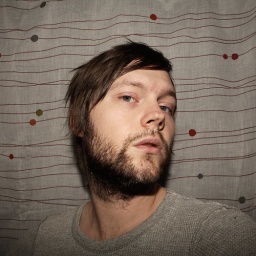
This is me in front of the curtains that separate my bedroom from the kitchen.